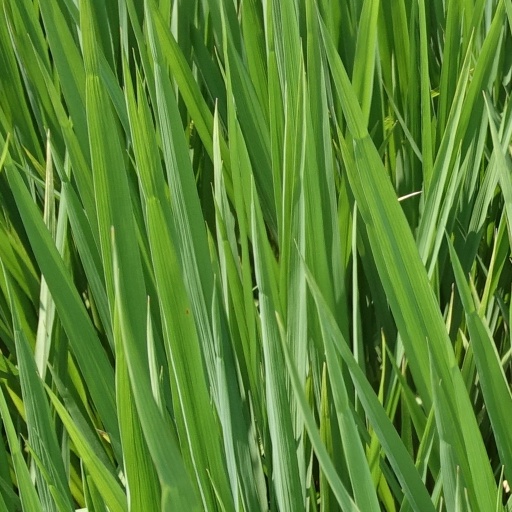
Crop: rice